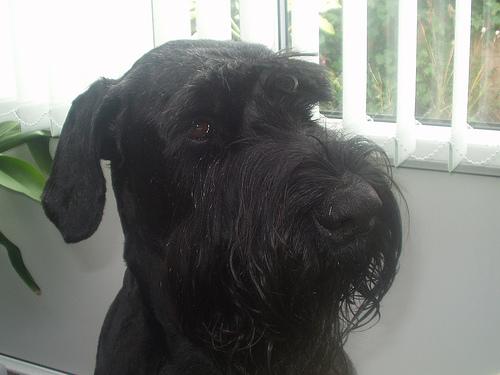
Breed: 232-n000089-giant_schnauzer